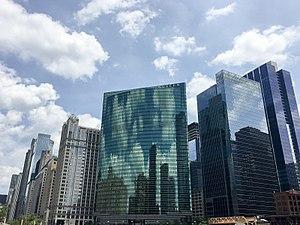
Cet article concerne une liste des quartiers de la ville de Chicago aux États-Unis. Les quartiers de Chicago sont moins bien définis que les 77 secteurs communautaires officiels de la ville. À ce jour, il existe environ 228 quartiers qui sont répertoriés dans la ville de Chicago, ils sont tous différents les uns des autres par leur histoire, leur sociologie, leur démographie, leur fonction et leur attractivité. Certains d'entre eux maintiennent une forte identité culturelle. Les quartiers de Chicago sont répartis à travers 77 secteurs communautaires créés à la fin des années 1920 dans la ville par le Comité de recherche en sciences sociales de l'Université de Chicago. Ces secteurs communautaires furent essentiellement créés pour faciliter la ville de Chicago et le bureau du recensement des États-Unis dans ses recherches, ses comparaisons et besoins à long terme des études statistiques, démographiques et ethniques de la population.